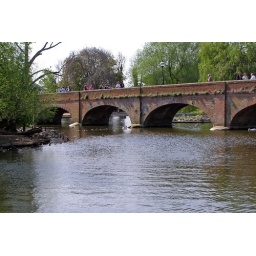
bridge over the river avon